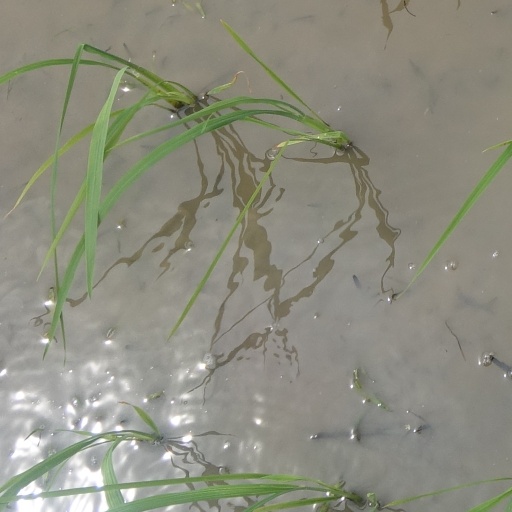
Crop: rice